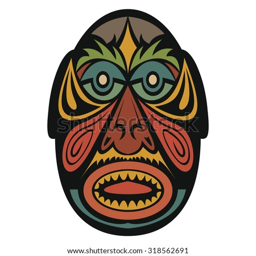
mask on a white background